Piccadilly

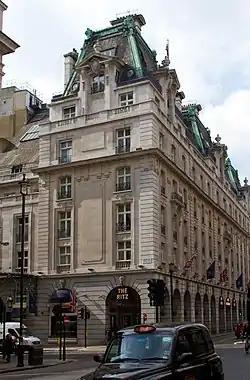
The Ritz hotel opened in Piccadilly in 1906

In the late 18th century, Piccadilly was a favoured place for booksellers. In 1765, John Almon opened a shop in No. 178, which was frequented by Lord Temple and other Whigs. John Stockdale opened a shop on No. 181 in 1781. The business continued after his death in 1810, and was run by his family until 1835. Hatchards, now the oldest surviving bookshop in Britain, was started by John Hatchard at No. 173 in 1797; it moved to the current location at No. 189–190 (now No. 187) in 1801. Aldine Press moved to Piccadilly from Chancery Lane in 1842, and remained there until 1894.